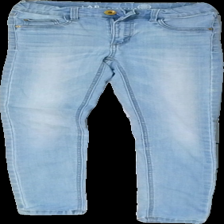
View: front
Type: Jeans
Category: Children
Brand: Lab Industries (Kappahl)
Colors: Blue
Material: 100% cotton
Cut: Regular
Size: 146
Season: All
Trend: Denim
Damage location: middle right
Damage 2 location: top right
Price range: 50-100
Recommended usage: Reuse
Description: blå jeans